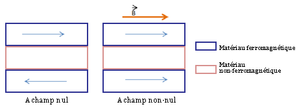
Schéma représentant l'aimantation à l'intérieur d'un empilement de couches ferromagnétiques et non-magnétiques en fonction du champ
Le magnétisme est un phénomène qui possède de nombreuses applications, y compris dans la vie courante. Cet article a pour vocation d'établir une liste explicative de ces dernières, certes non exhaustive, mais évoquant les principales et les plus communes. Elles sont ci-dessous regroupées en catégories détaillées dans le sommaire.